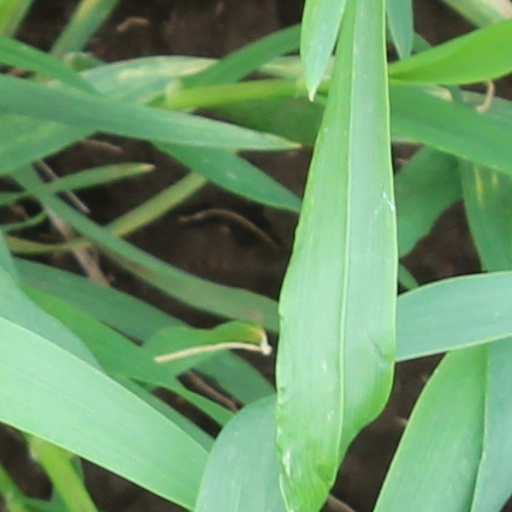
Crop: wheat